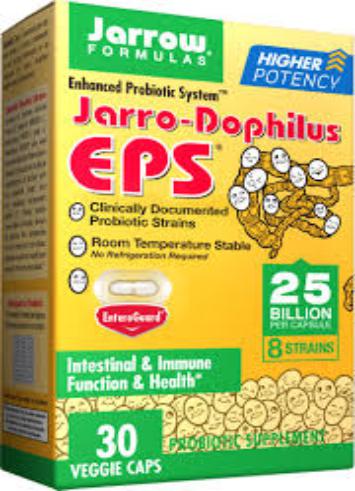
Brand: jarrow
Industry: Medical